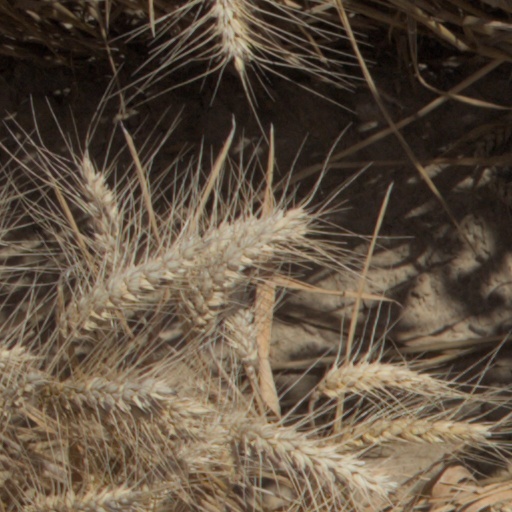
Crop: wheat